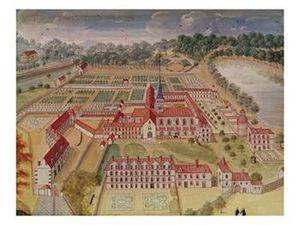
Louise-Magdeleine Horthemels, épouse Cochin, est une graveuse française professionnelle née en 1686 et morte le 2 octobre 1767 à Paris.